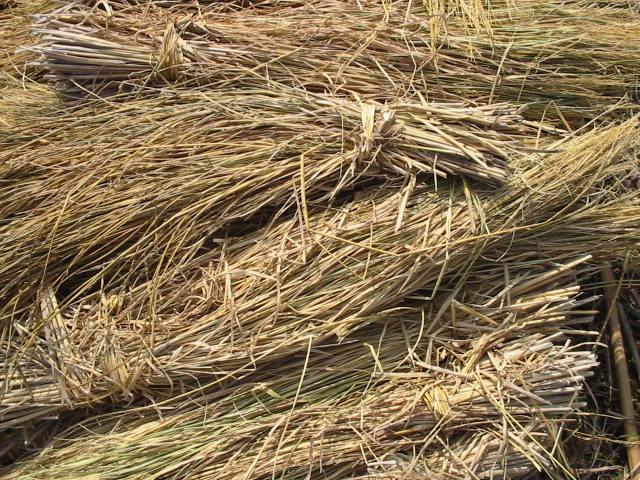
Texture: fibrous